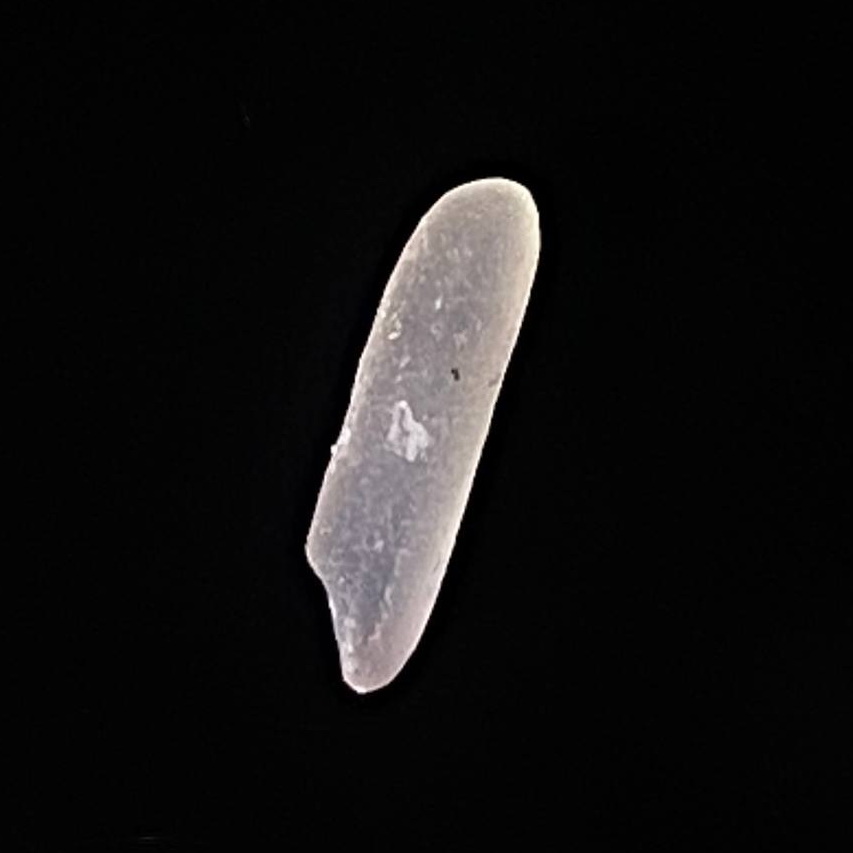
Rice variety: Jirashail